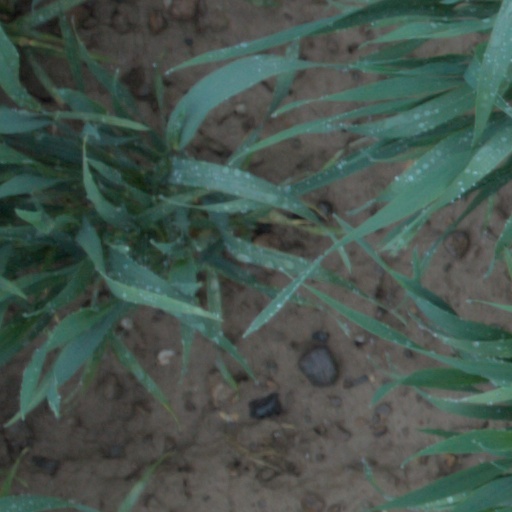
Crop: wheat